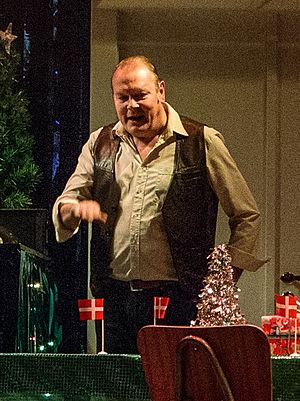
Hans Henrik Clemensen
Hans Henrik Clemensen i Folketeatrets opsætning af Anna Bros Varmestuen.
Hans Henrik Clemensen er en dansk skuespiller.